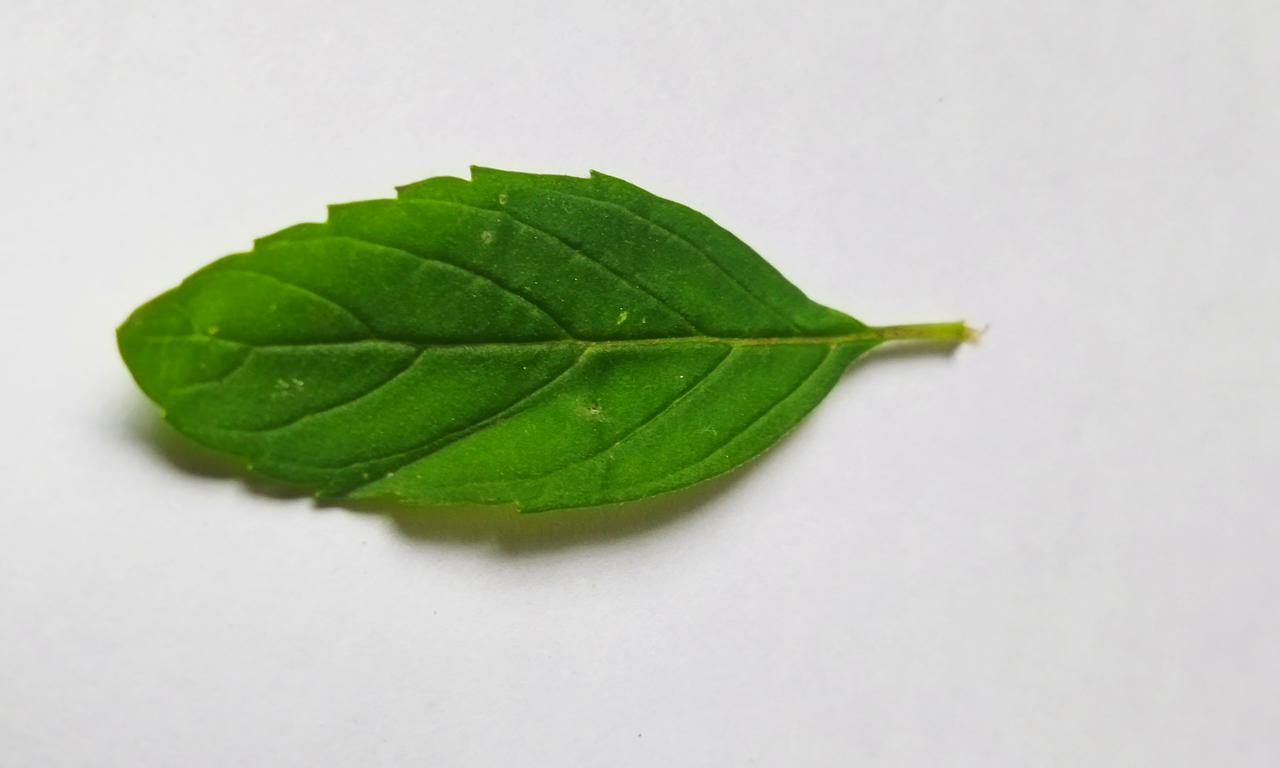
Label: Fresh